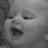
Emotion: happy